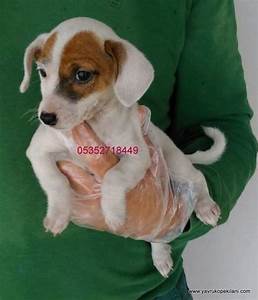
Label: dog